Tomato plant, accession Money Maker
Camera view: horizontal (90 deg, fisheye); turntable rotation: 30 degrees
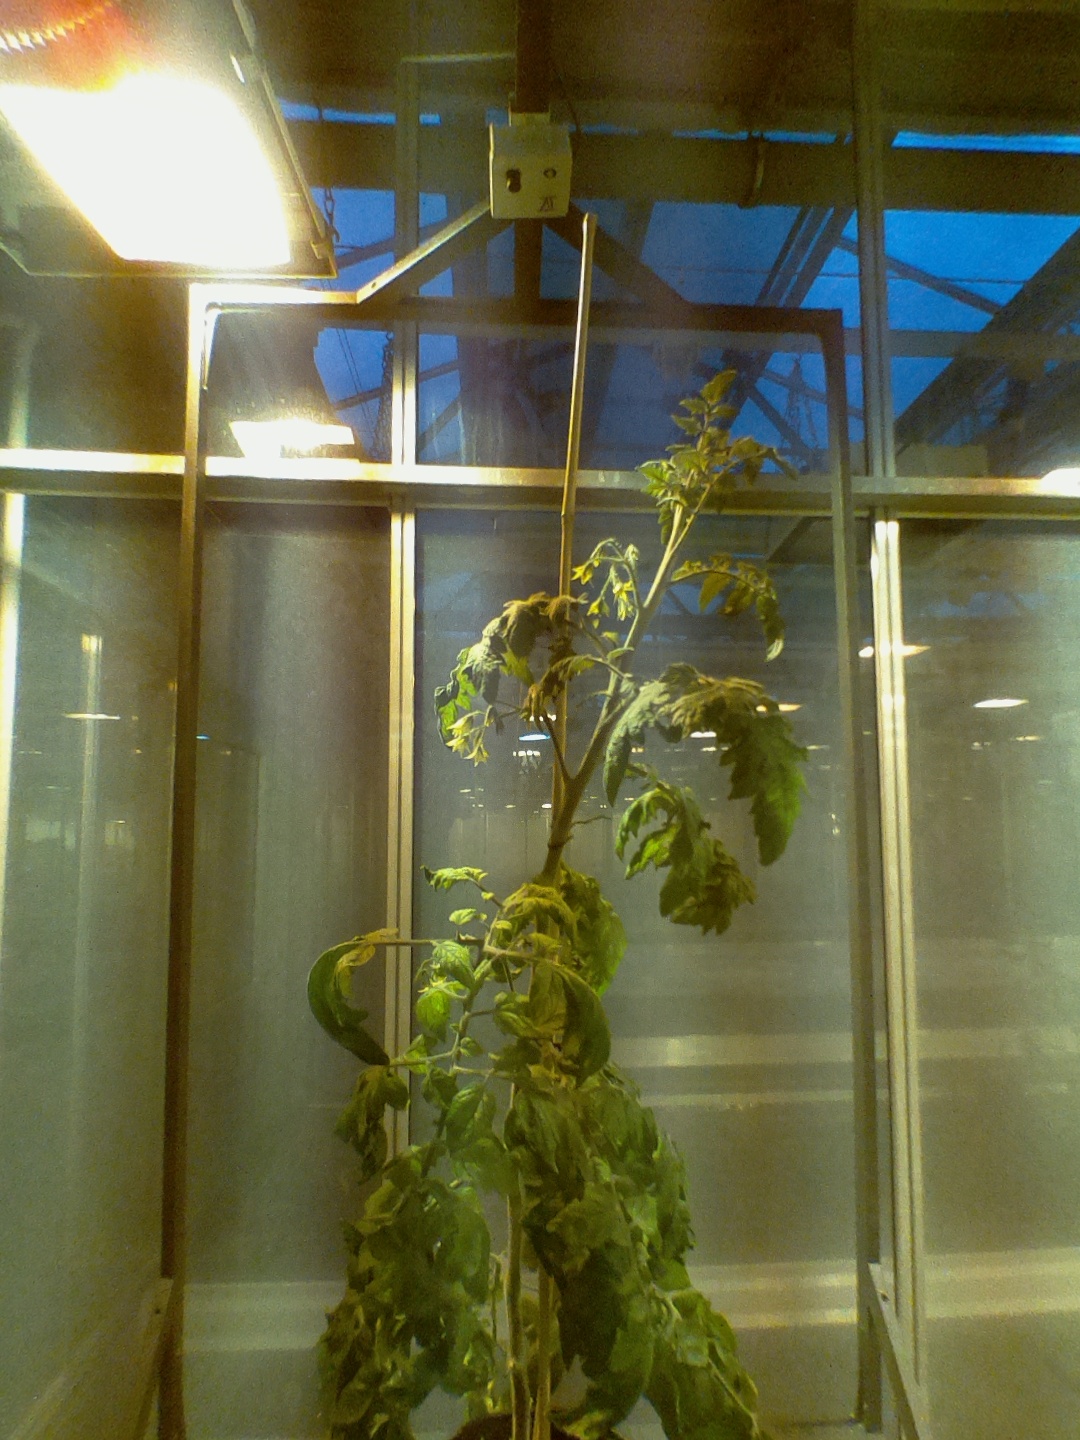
BBCH growth stage 70: Fruits at the main stem or branches visibles